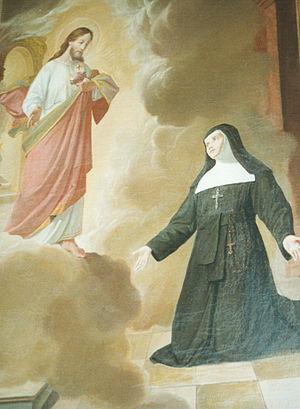
Marguerite-Marie Alacoque, peinture dans l'église Sainte-Marie d'Eferding, Autriche.
L'Heure sainte est un exercice de dévotion.